M35 tank gun

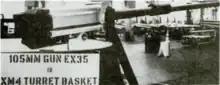
A prototype EX35 gun is mounted in the FMC XM4 Armored Gun System (CCVL) turret basket

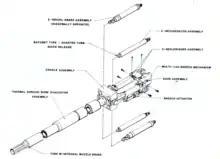
Exploded view of the XM35

The M35, known during development as the EX35 and XM35, is an American 105 mm caliber low-recoil tank gun.